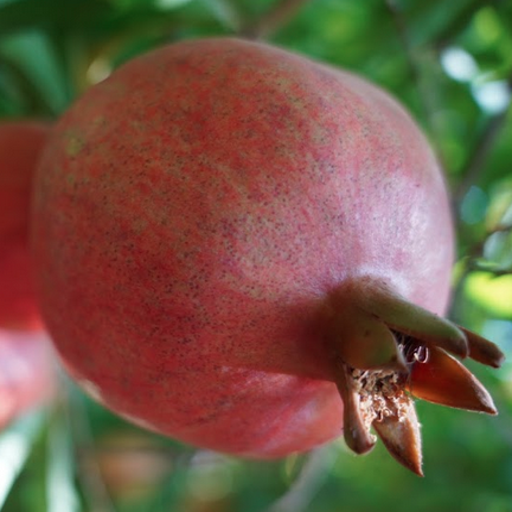
Label: Healthy